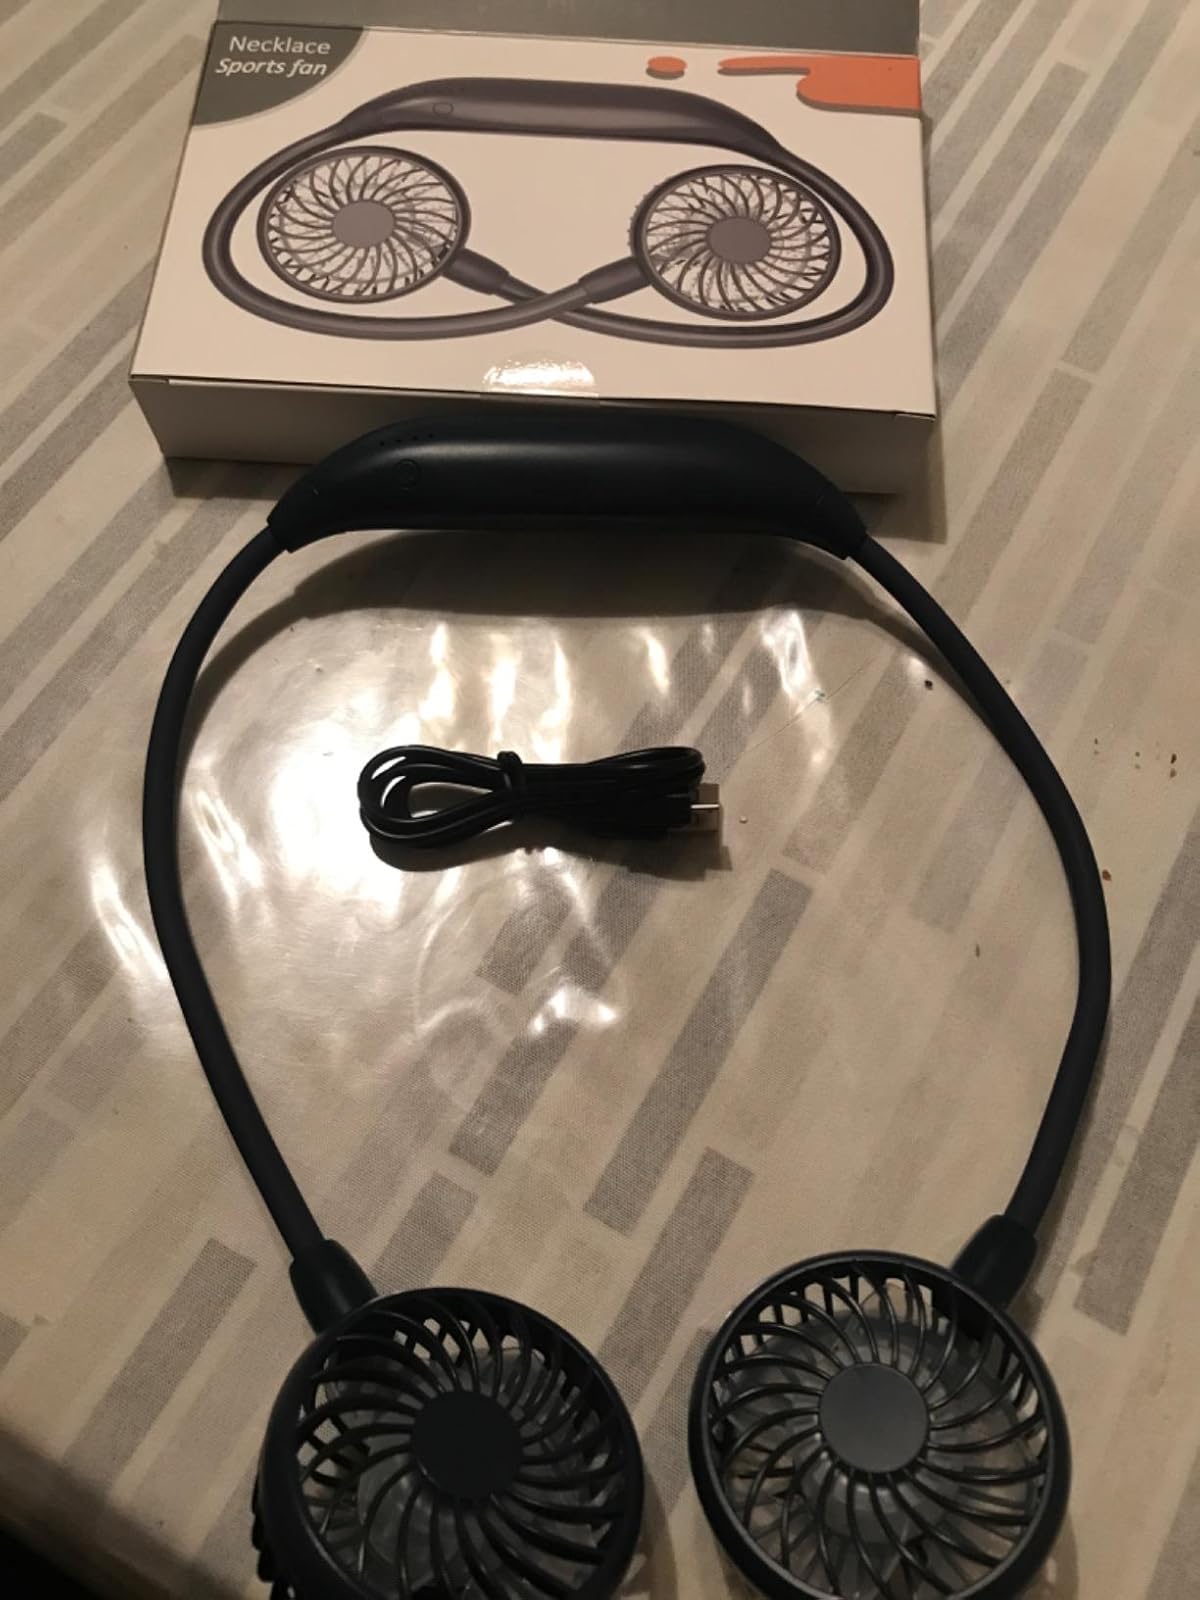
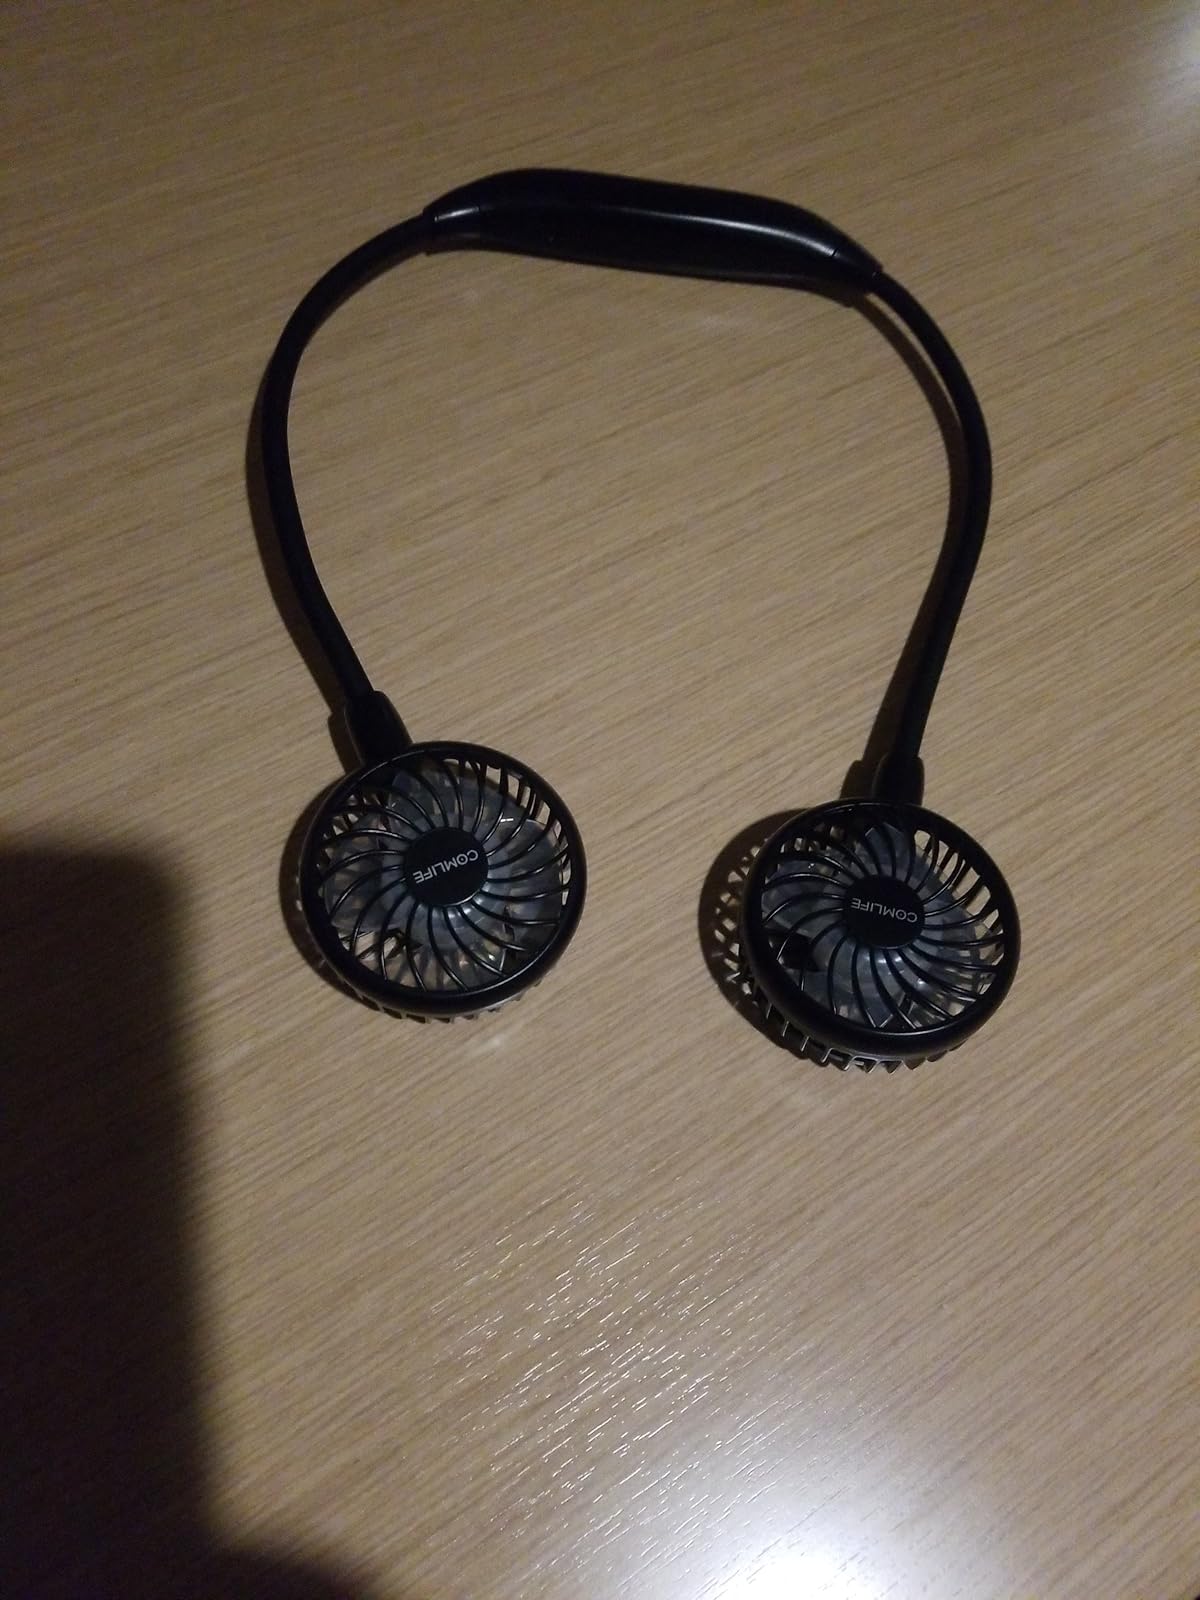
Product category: fan
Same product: no